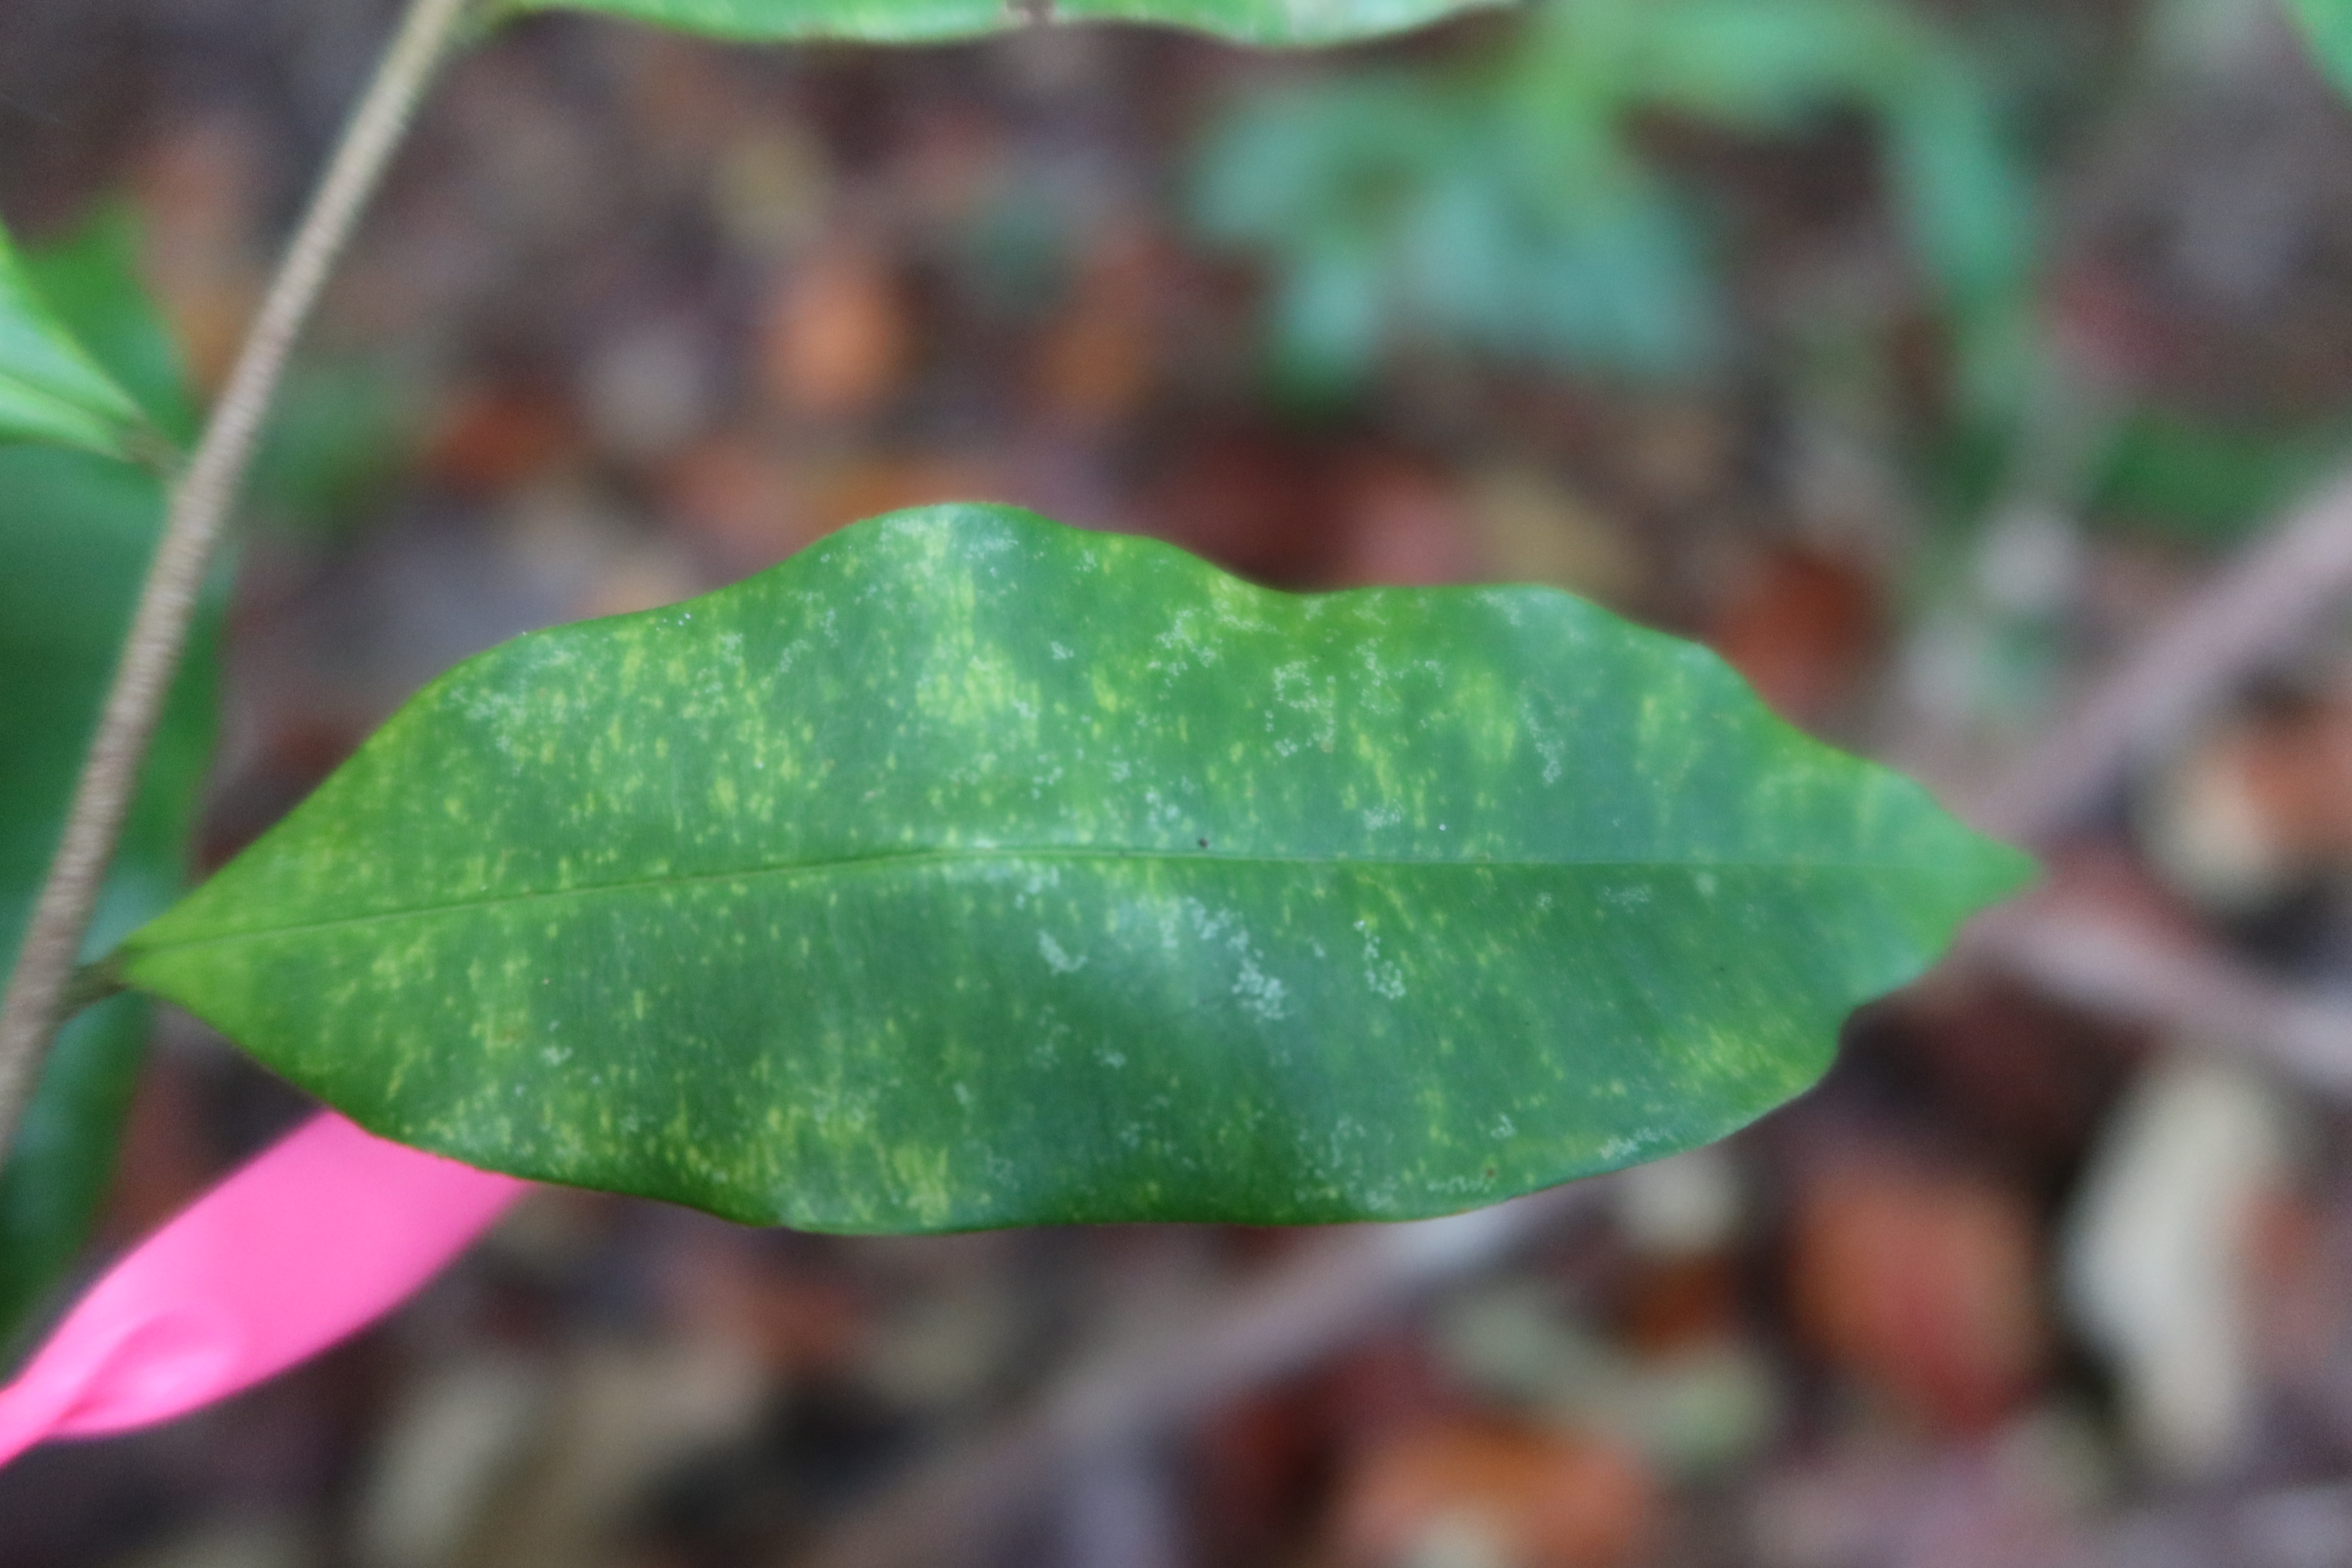
Label: Downy mildew